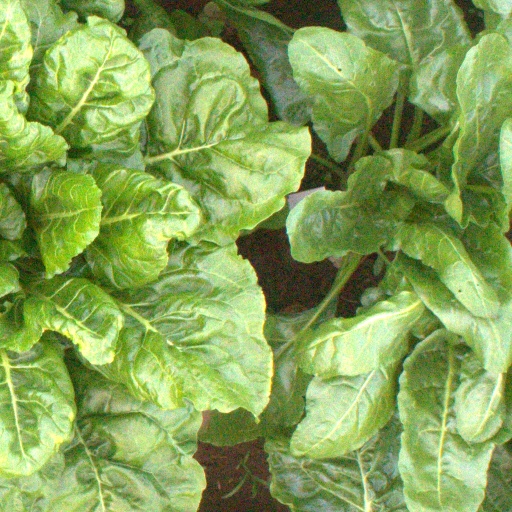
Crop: sugar beet